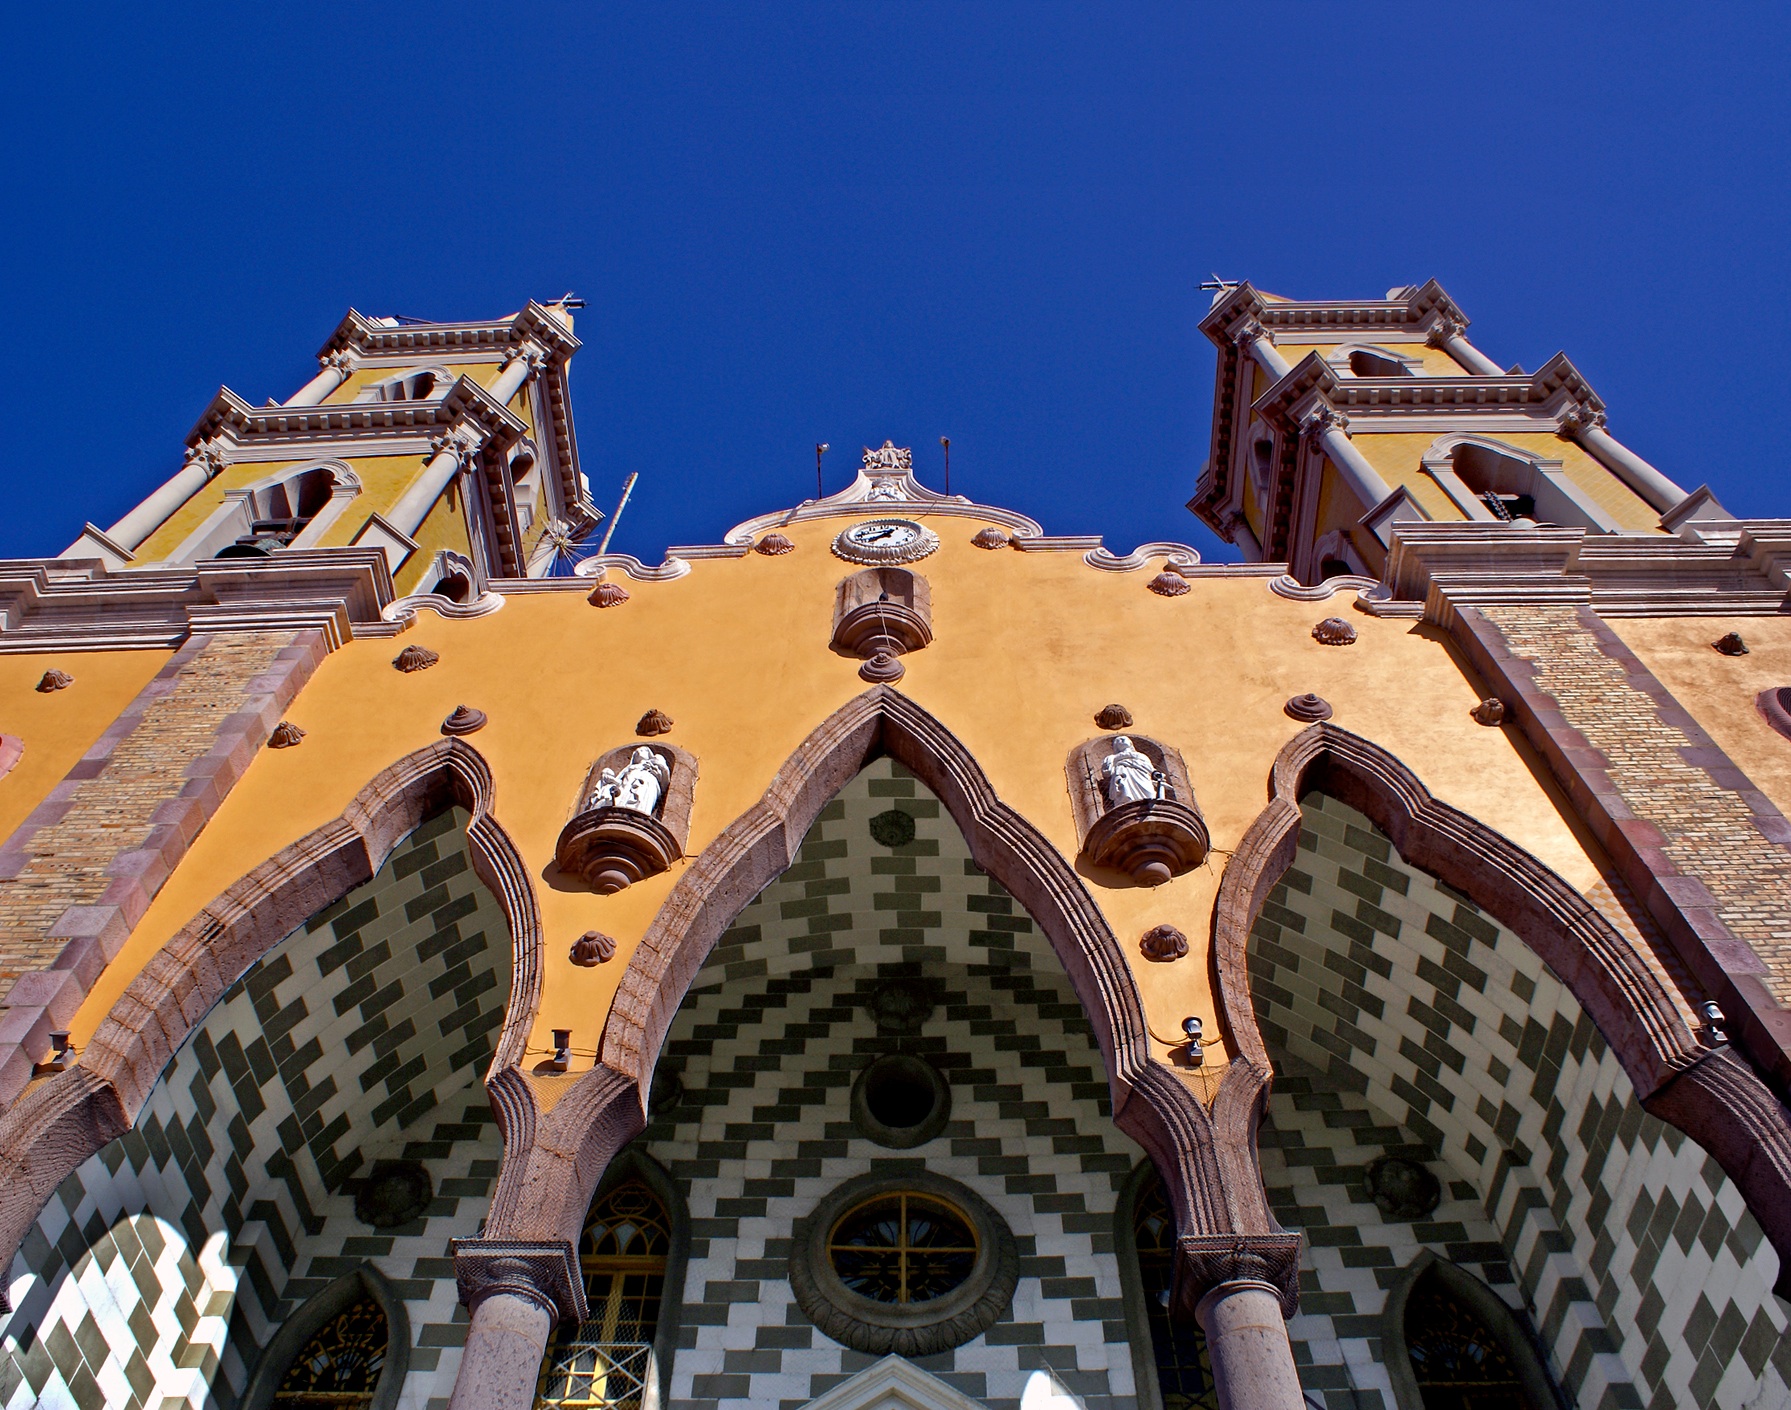
building, landmark, facade, screenshot, ancient history